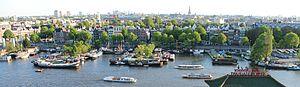
Amsterdam est la capitale des Pays-Bas, bien que le gouvernement ainsi que la plupart des institutions nationales siègent à La Haye. Sur la base des chiffres de l'année 2017, la commune d'Amsterdam compte plus de 850 000 habitants, appelés Amstellodamois, ce qui en fait la commune néerlandaise la plus peuplée. Elle est située au cœur de la région d'Amsterdam, regroupant environ 1 350 000 habitants. L'aire urbaine, qui rassemble plus de 2 400 000 résidents fait elle-même partie d'une conurbation appelée Randstad qui compte 7 100 000 habitants. La ville est la plus grande de Hollande-Septentrionale, mais n'est cependant pas le chef-lieu de la province, ce dernier étant Haarlem, situé à 19 kilomètres à l'ouest d'Amsterdam.